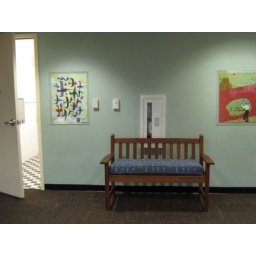
A bench sitting alone next to the boy's bathroom in the school. This taken during the Live Oak summer program